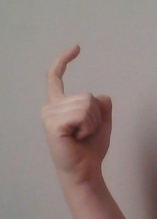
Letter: ra